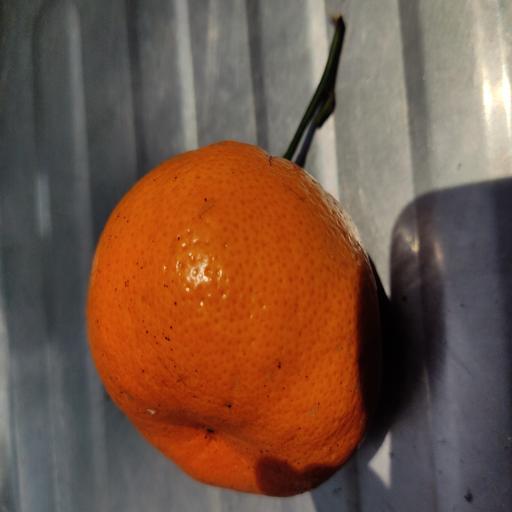
Crop type: Orange